Alexander Van der Bellen

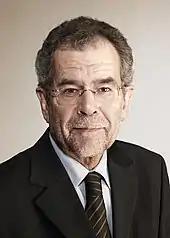
Van der Bellen in 2004

Van der Bellen was a member of the Social Democratic Party from the mid-1970s until the late 1980s, but his interests later turned towards the environmental movement. His former postgraduate Peter Pilz, back then the spokesman of the Green Party, brought Van der Bellen into his party. Van der Bellen later described these changes as a development "from an arrogant anti-capitalist to a generous left-liberal", although the latter self-image in his autobiography of 2015 also changed into a "liberal Anglo-Saxon coinage".